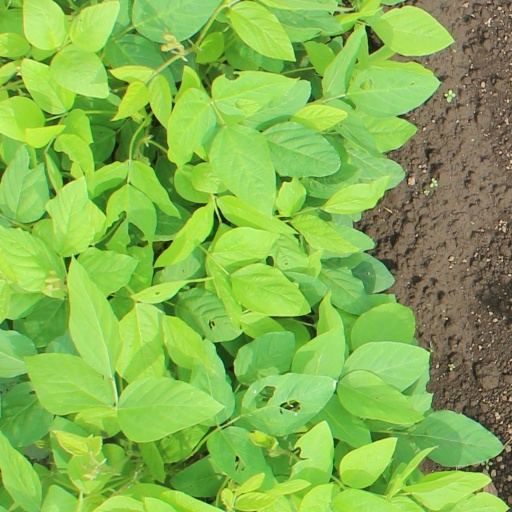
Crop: soybean